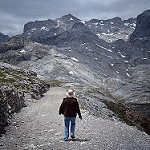
Scene: Outdoor